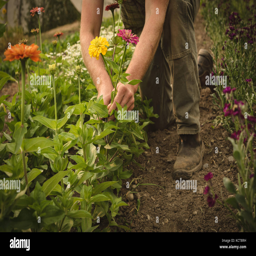
low - section of farmer examining a plant in field